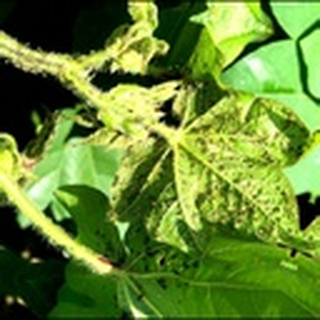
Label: cotton_aphids